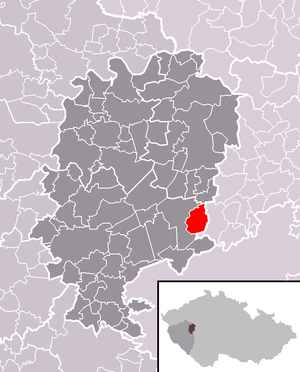
Cheznovice est une commune du district de Rokycany, dans la région de Plzeň, en République tchèque. Sa population s'élevait à 731 habitants en 2018.